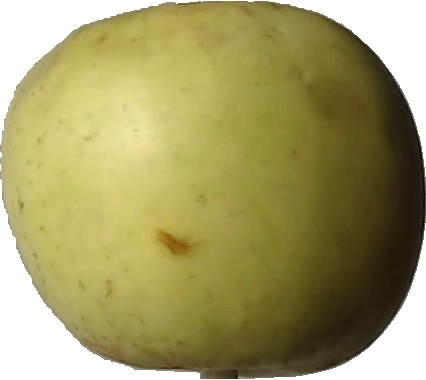
Label: apple_golden_3